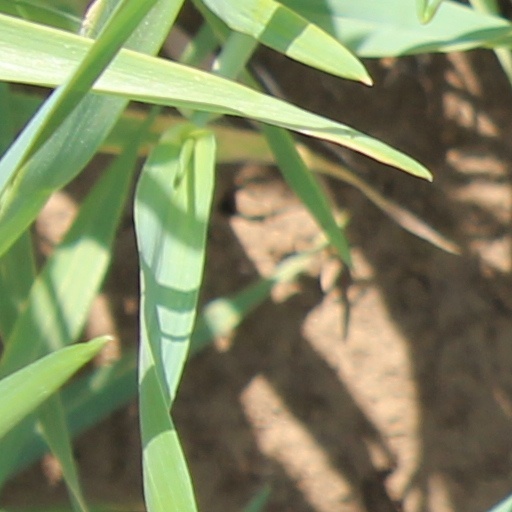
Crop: wheat